Menachem Mendel Schneerson

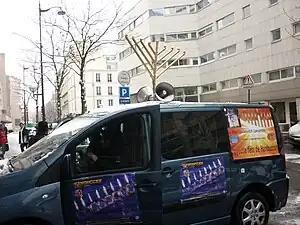
Local Chabad house drives around Paris France promote interest in Hanukkah services

After the death of Yosef Yitzchak Schneersohn in 1950, Chabad followers began persuading Schneerson to succeed his father-in-law as Rebbe based on his scholarship, piety, and dynasty. Schneerson was reluctant, and actively refused to accept leadership of the movement. He continued, however, all the communal activities he had previously headed. It would take a full year until the elders persuaded him of the movement to accept the post.